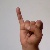
The image shows a hand gesture representing the letter 'I' in Indian Sign Language.